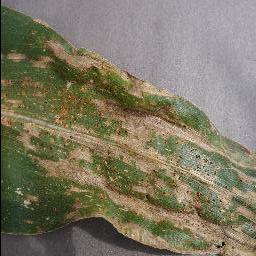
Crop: corn
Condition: (maize)_cercospora_spot_gray_spot